Willard and Josephine Hubbard House

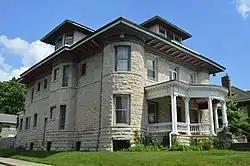
Willard and Josephine Hubbard House, June 2012

Willard and Josephine Hubbard House is a historic home located at Indianapolis, Indiana. It was built in 1903, and is a -story, five-bay, center-hall plan, Italian Renaissance Revival style limestone dwelling with an addition. It features a front wooden portico supported by Ionic order columns and a semi-circular front section. Also on the property is a contributing carriage house / garage.